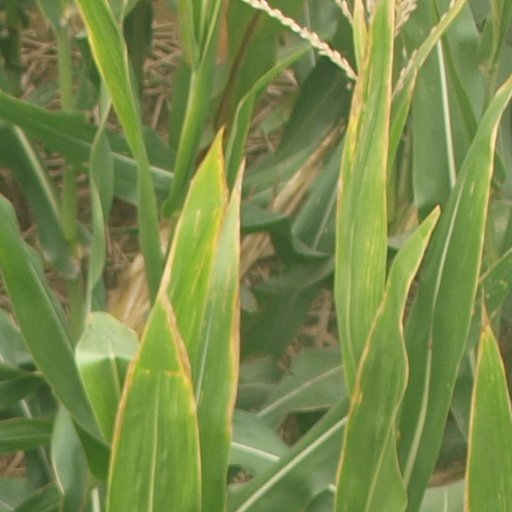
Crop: maize; corn